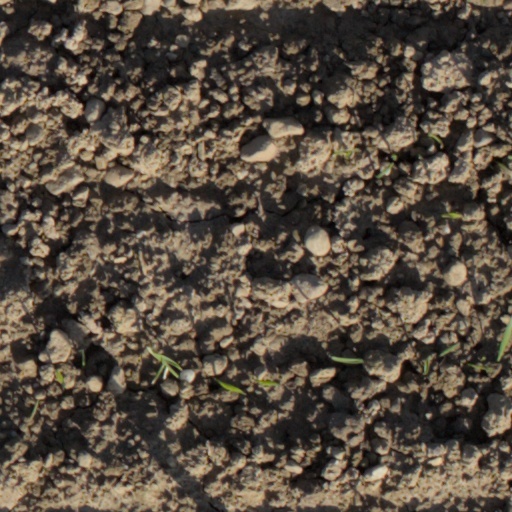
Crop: wheat